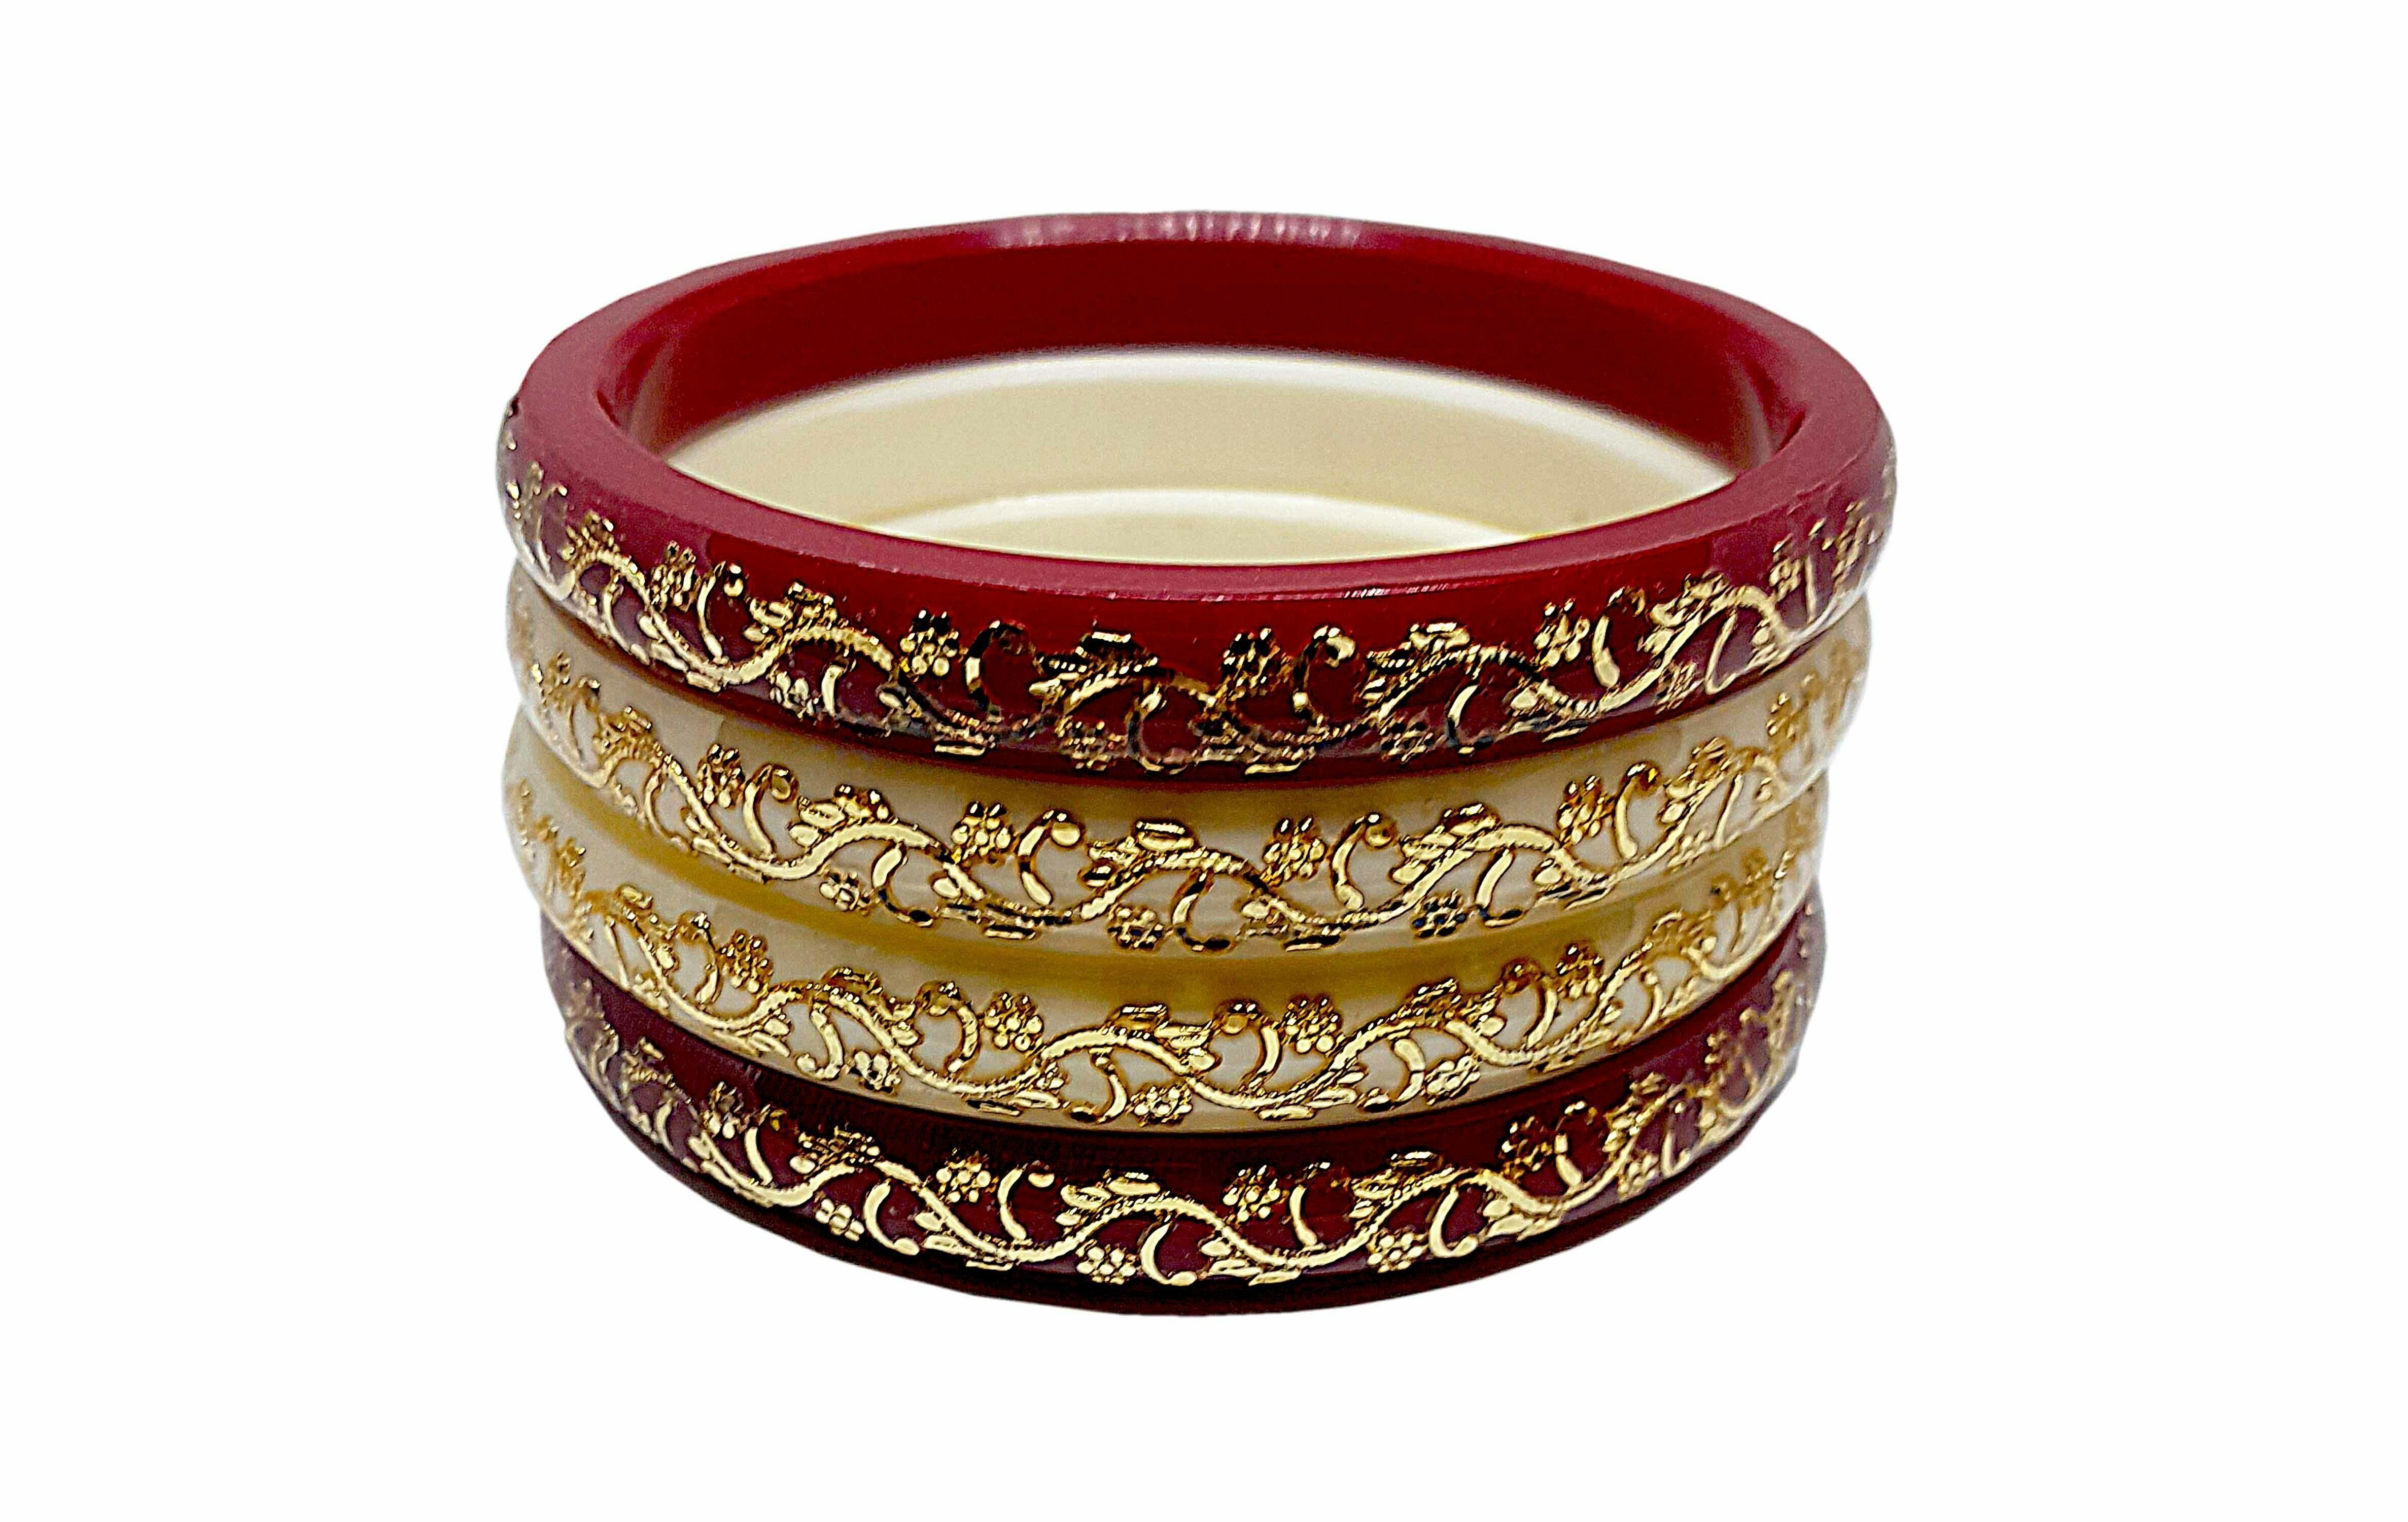
BOVZEN Laminated Gold Plated Acrylic Shakha Pola Multicolor Bangle Set Pack of 4(Size 2-12)
Type: Bangles
Brand: BOVZEN
Price: Rs. 599
 Handmade Laminated Gold Plated Bangles,Best quality Gold plating on Copper for long lasting,Base material is high quality Acrylic pipe.Due to Lamination, it looks Shiny and smooth. Also the Lamination protects from water.Avoid scratches on the lamination for long lasting.
Features: Handmade Gold Plated Bangles### Its from West Bengal###Best quality Gold plating on Copper for long lasting###Base material is high quality Acrylic pipe
Included: Two-Pair-of-Gold-Plated-White&-Red-Pola-Acrylic-Bangles